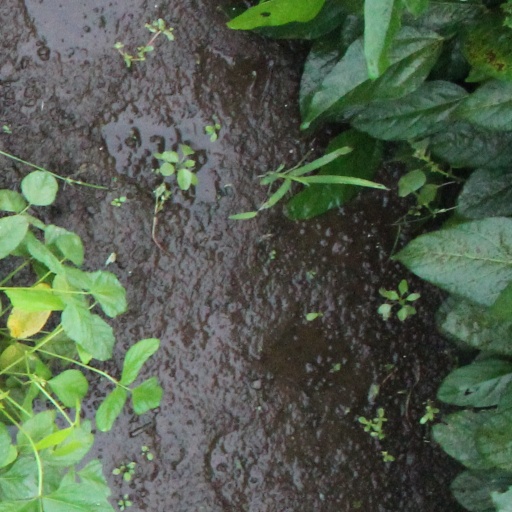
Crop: soybean